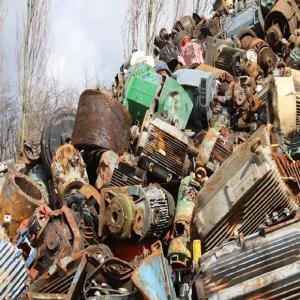
Label: trash